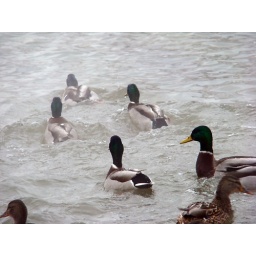
swimming in ice-cold water